Question: What color is the bike the man is riding?
Tambaya: Wani launi ne da babur ɗin da mutumin yake tuƙawa?
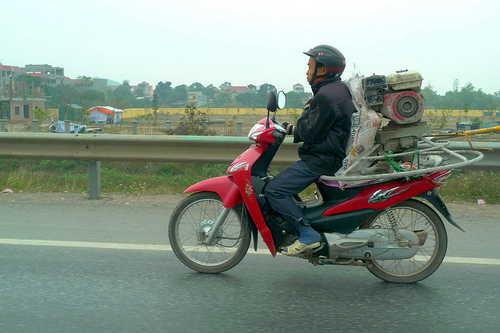
Answer: Red.
Amsa: Ja.